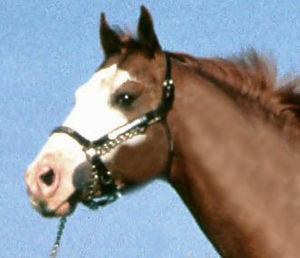
Les marques du cheval sont des zones, fréquemment blanches, bien distinctives sur un cheval à la couleur de robe plus foncée. Bon nombre des chevaux actuels portent des marques, héritage de leur domestication lorsqu'elles sont blanches. Elles aident à les identifier, les marques pouvant avoir des formes très variées. Présentes à la naissance, elles ne changent pas au cours de la vie du cheval. Sous la plupart d’entre elles, composées de poils blancs, la peau est rose. Les marques peuvent sembler changer légèrement quand un cheval se développe ou se débarrasse de son pelage d'hiver, mais la différence est simplement fonction de la longueur du poil.